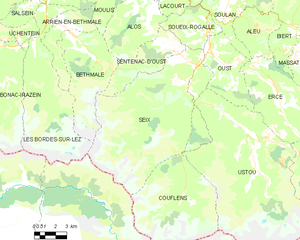
Carte des communes françaises: Seix
Seix est une commune française, située dans le département de l'Ariège en région Occitanie.